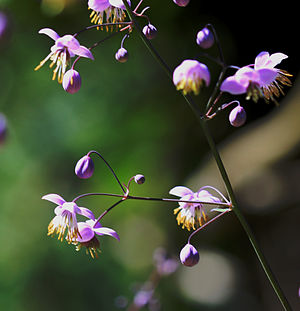
Violfrøstjerne / Galleri
Blomster.
Violfrøstjerne er en flerårig, urteagtig plante med en opret, forgrenet vækst. Planten er sent blomstrende, hårdfør og meget velegnet i buketter. Derfor dyrkes den i haver og parker.